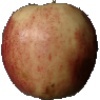
Label: red_apple